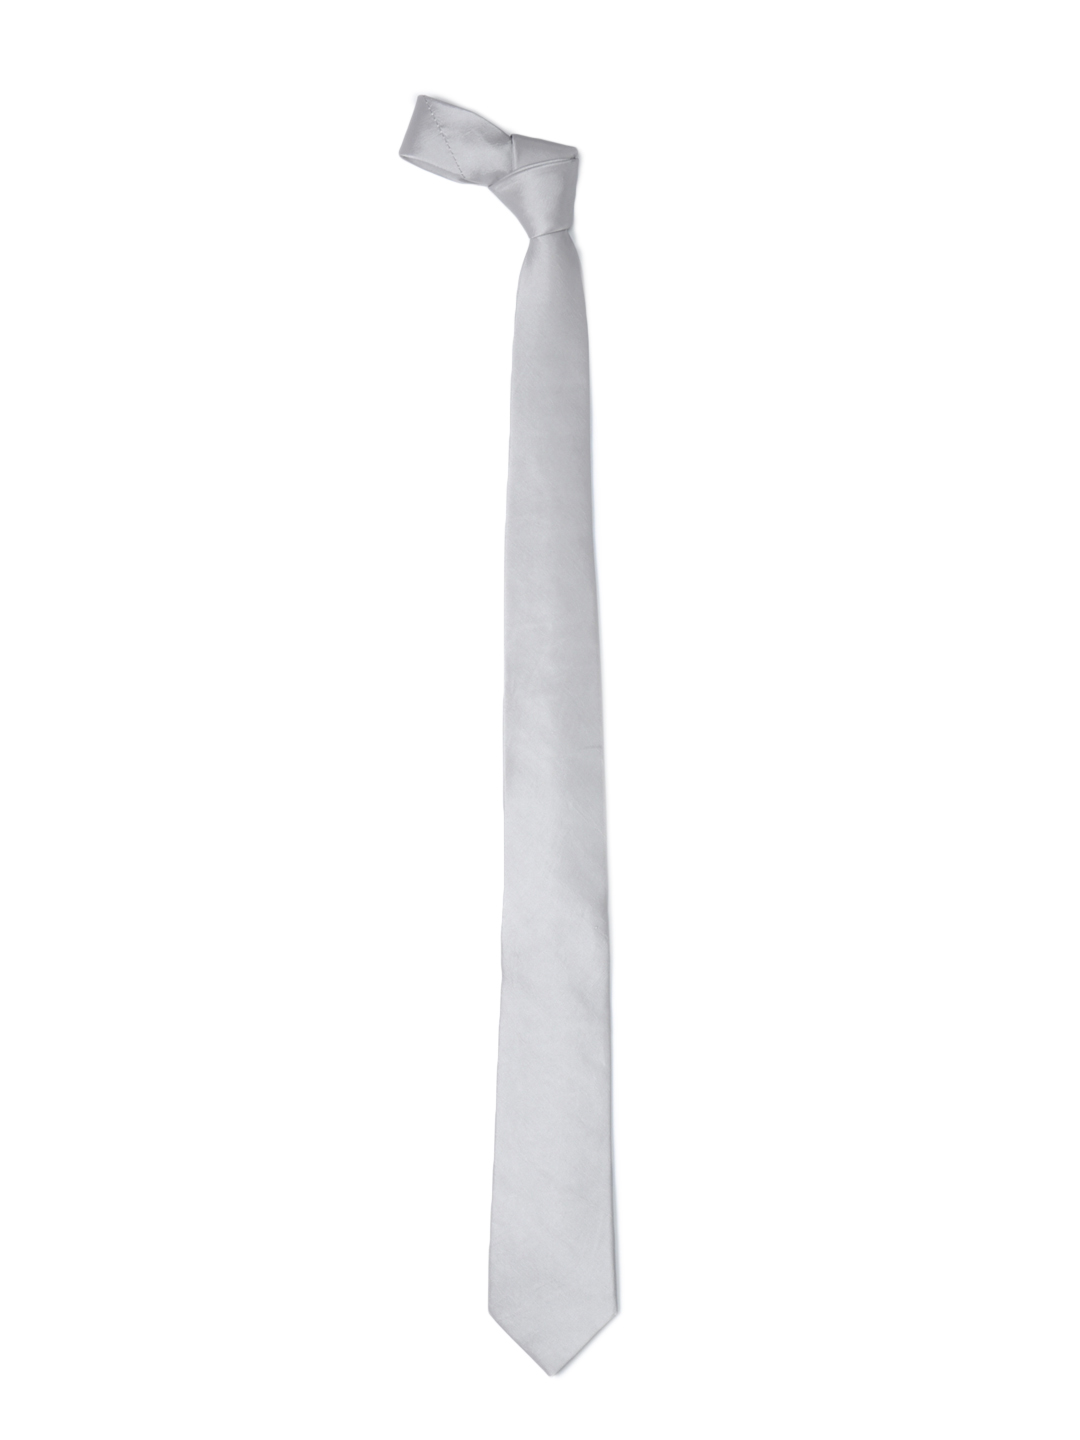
Park Avenue Men Grey Tie
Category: Accessories / Ties / Ties
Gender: Men
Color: Grey
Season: Summer 2012
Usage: Formal